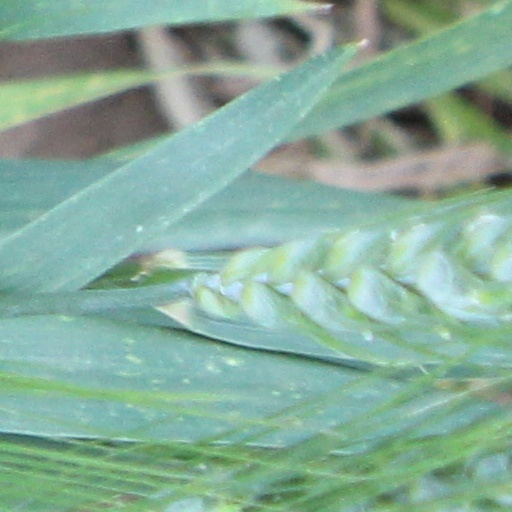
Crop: wheat